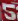
Number: 5